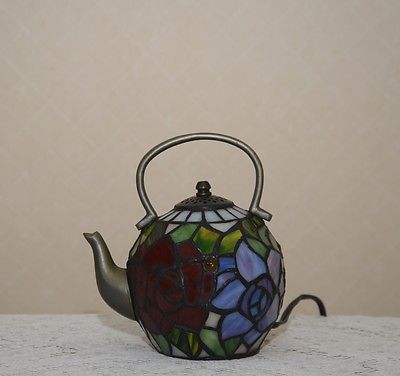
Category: lamp